Hendrick van Balen the Elder

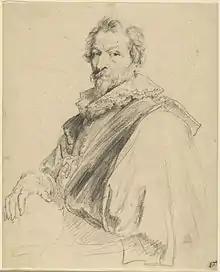
"Hendrick van Balen" by Anthony van Dyck, c. 1627–1632

Hendrick van Balen or Hendrick van Balen I (c. 1573–1575 – 17 July 1632) was a Flemish Baroque painter and stained glass designer. Hendrick van Balen specialised in small cabinet pictures often painted on a copper support. His favourite themes were mythological and allegorical scenes and, to a lesser extent, religious subjects. The artist played an important role in the renewal of Flemish painting in the early 17th century and was one of the teachers of Anthony van Dyck.